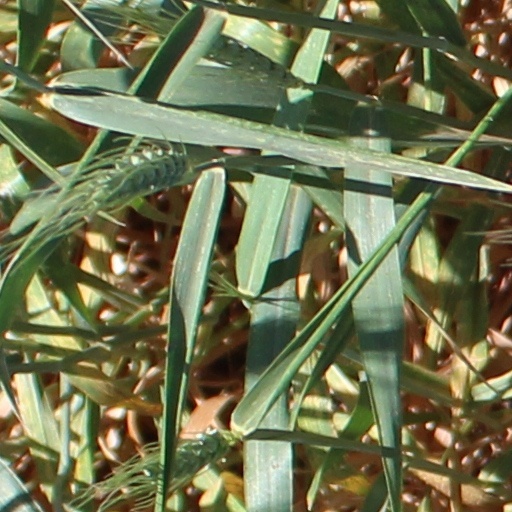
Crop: wheat